Instruments played by the Rolling Stones

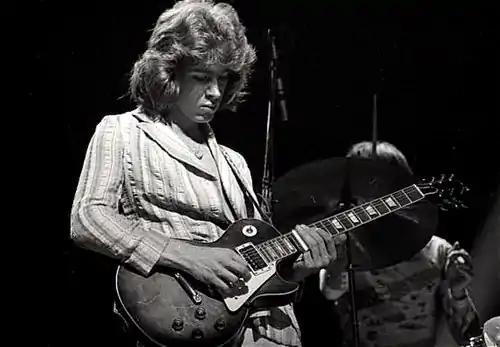
Mick Taylor playing a sunburst Gibson Les Paul on tour with the Stones

Brian Jones used a Harmony Stratotone in the early days of the Stones playing the Blues clubs, replacing it with a Gretsch Double anniversary in two tone green. He used this up until 1965 when he switched to a Vox Prototype Mark IV or "Teardrop" guitar, which is the guitar he is most commonly associated with. He also used a Gibson Firebird, a Gretsch White Falcon, Les Paul, Rickenbacker 360/12 and a Telecaster.